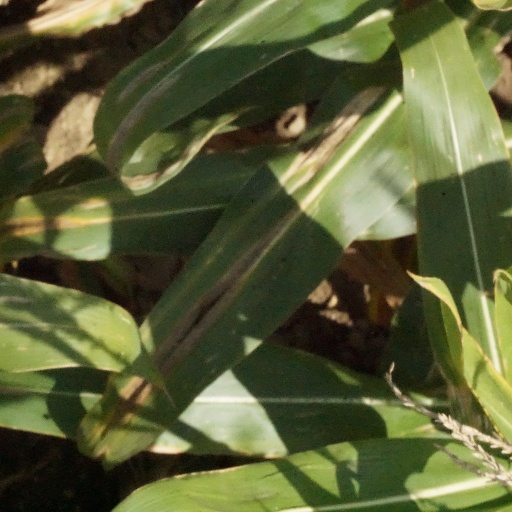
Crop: maize; corn